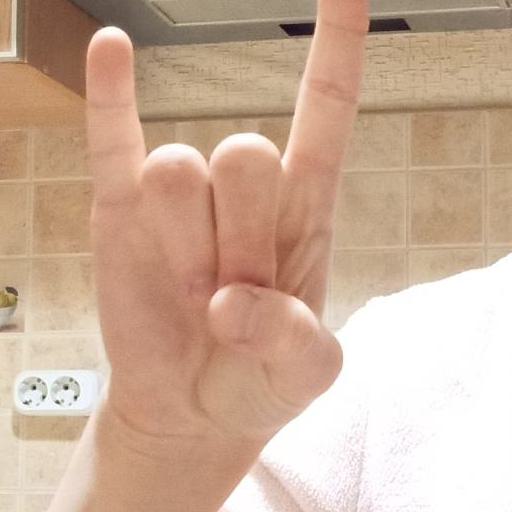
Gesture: rock